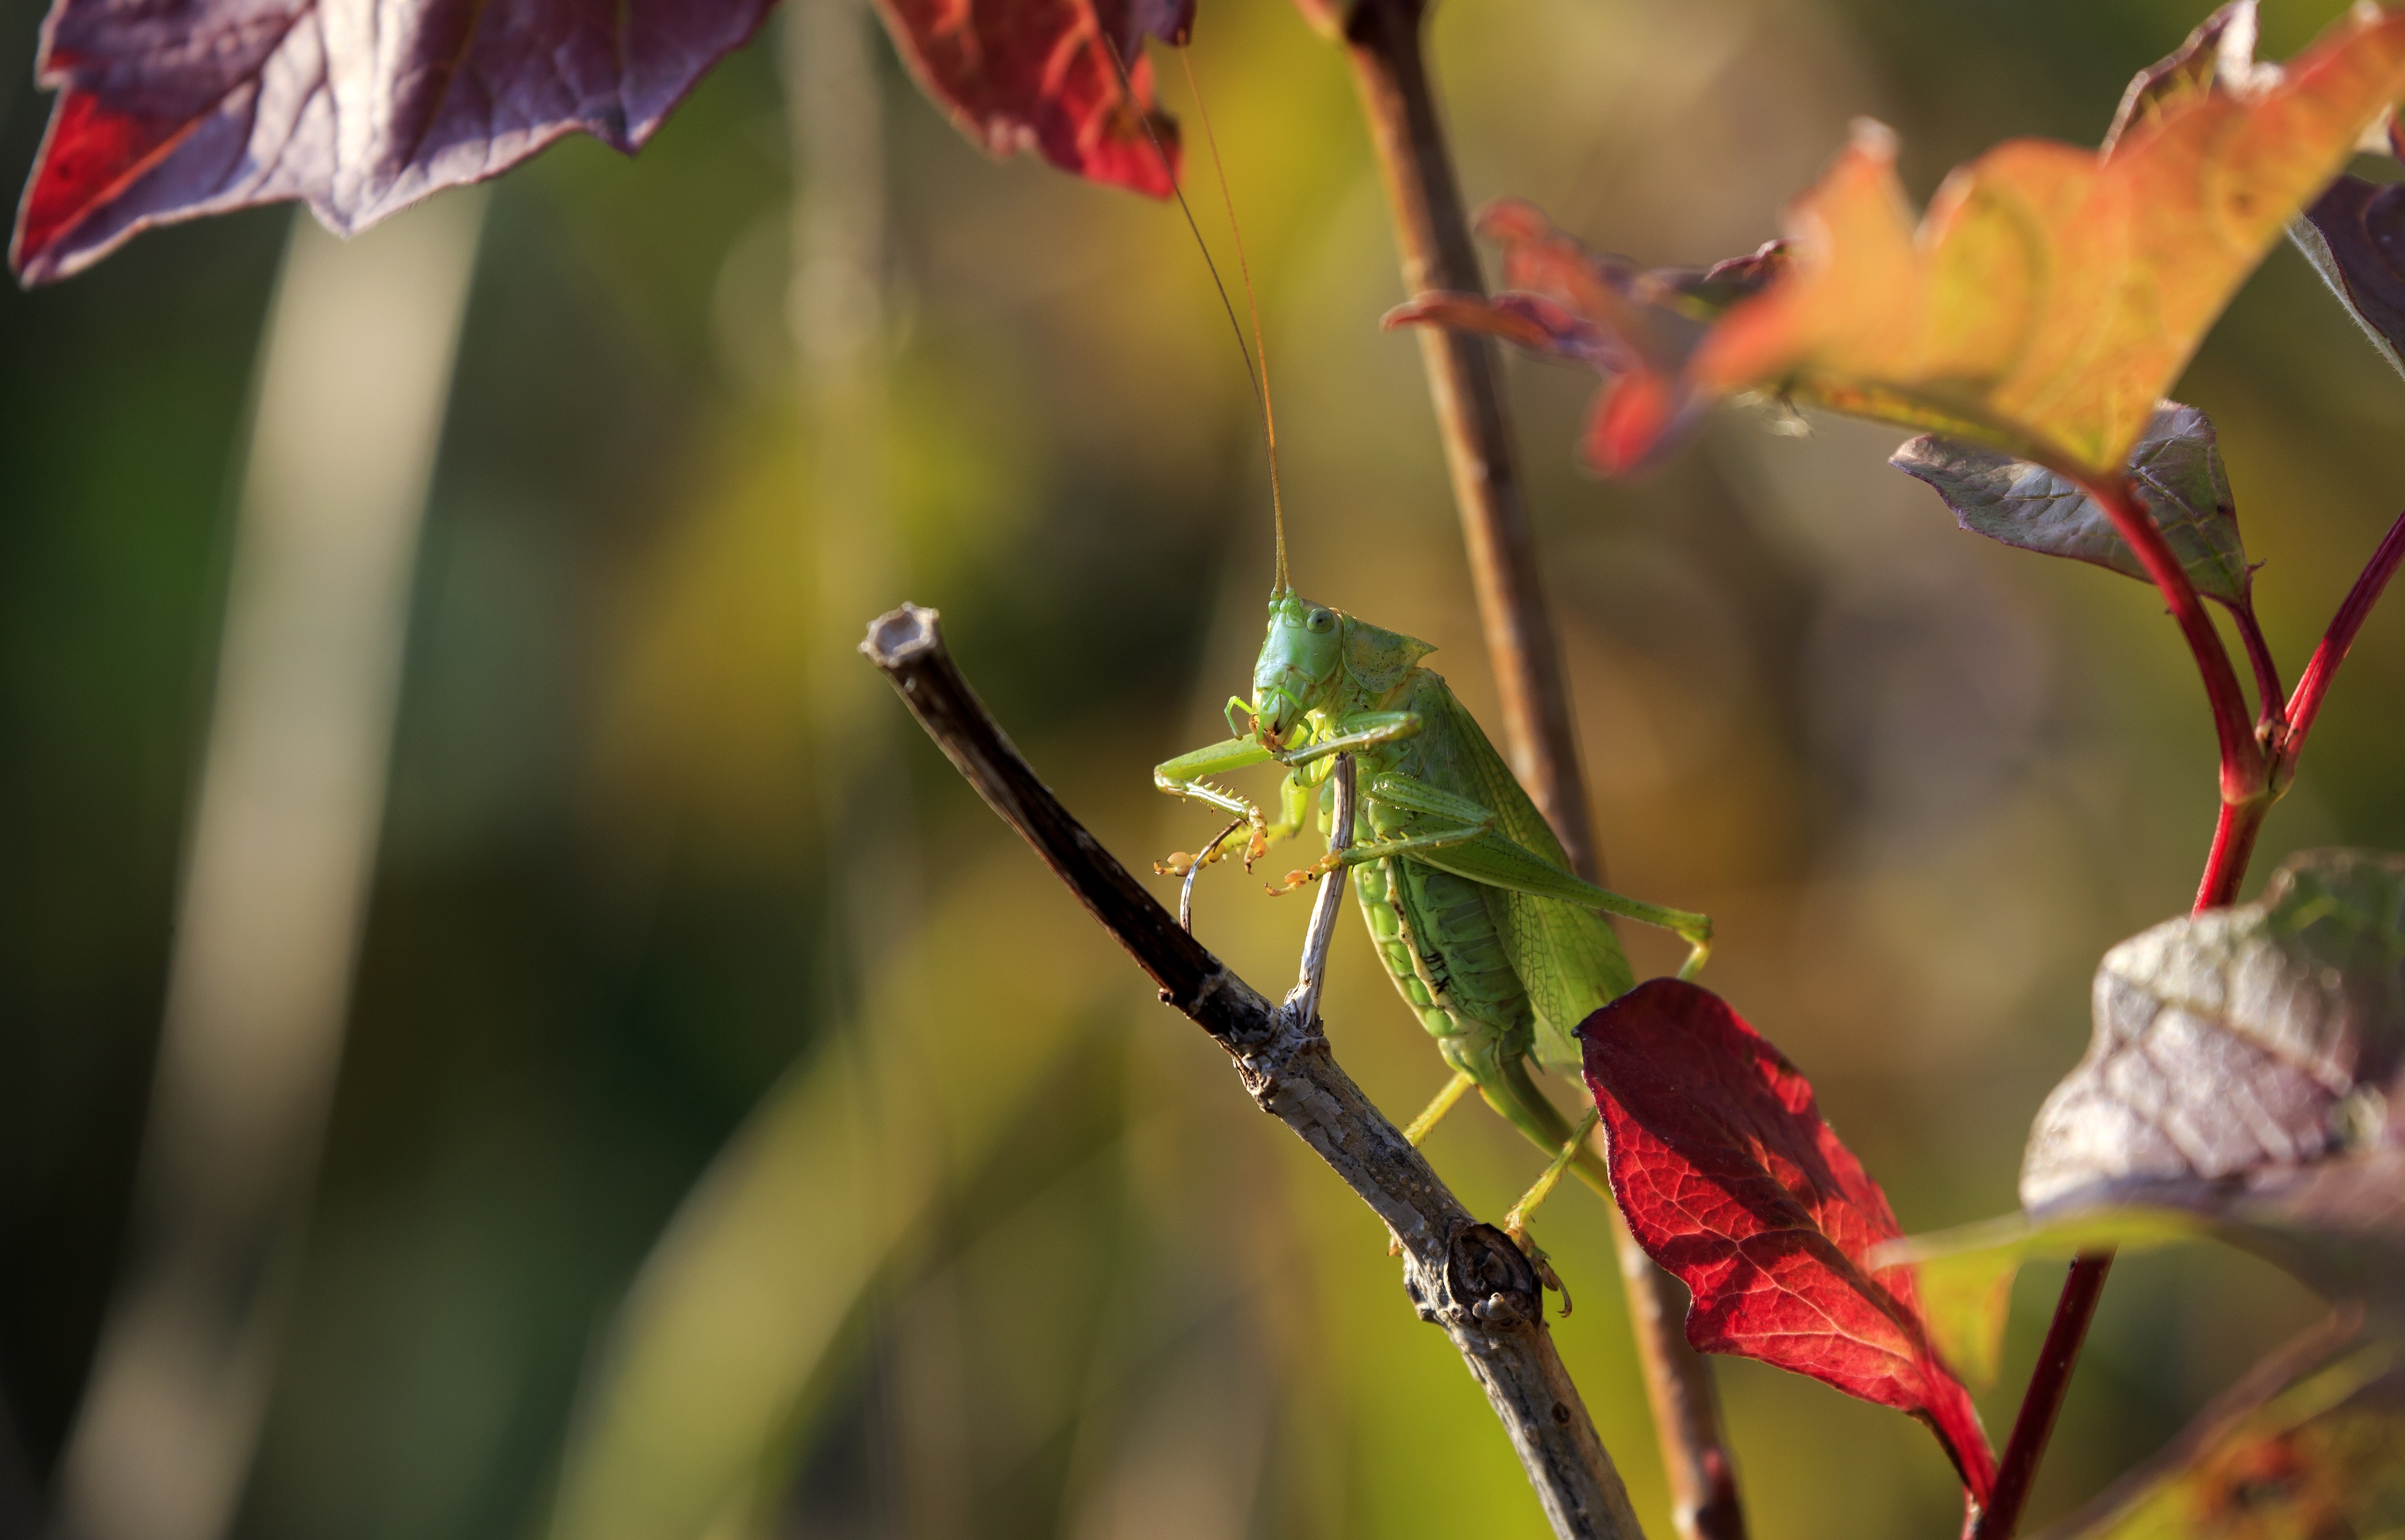
landscape, nature, branch, bird, plant, sky, sunset, field, meadow, leaf, flower, village, evening, green, insect, autumn, hummingbird, botany, tourism, flora, fauna, invertebrate, close up, clouds, poland, grasshopper, the national park, poland village, macro photography, hiking trails, plant stem